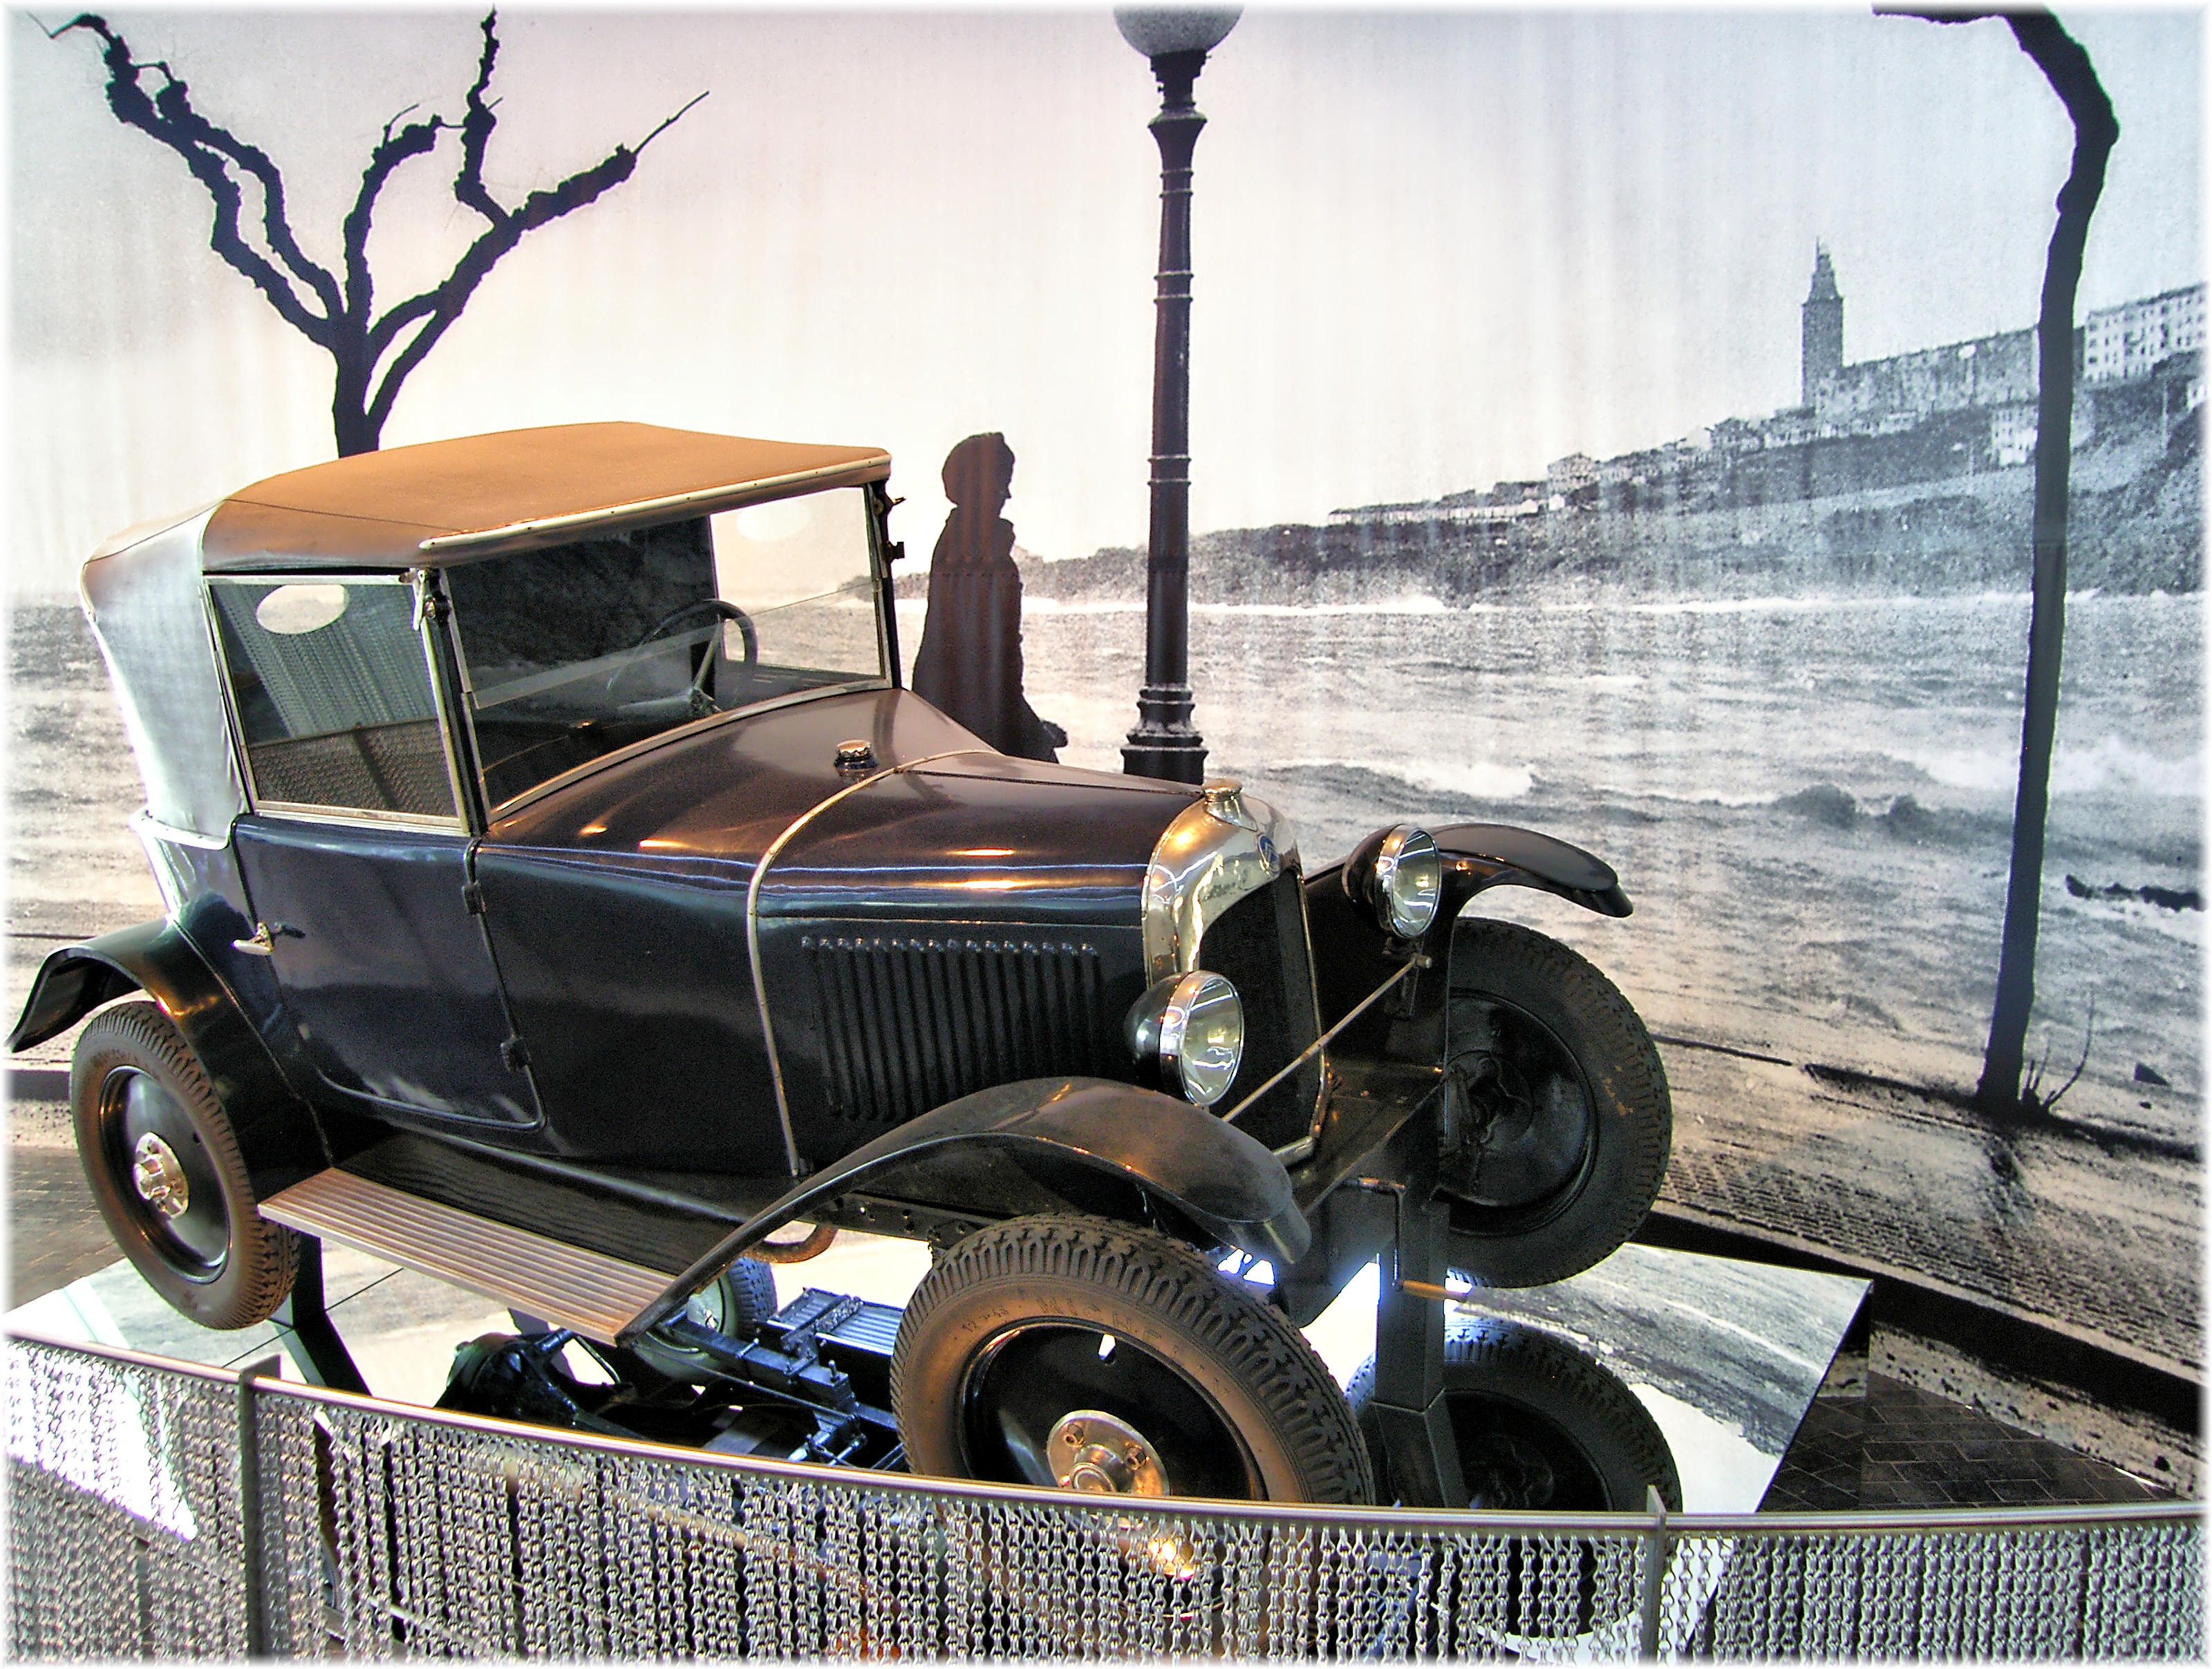
car, europe, vehicle, metal, motor vehicle, vintage car, spain, europa, autos, galicia, classic, citroen, espana, galiza, maquinas, exposicion, corunna, galice, coches, automoviles, museos, muncyt, lacoruna, acoru a, coru a, antique car, land vehicle, automobile make